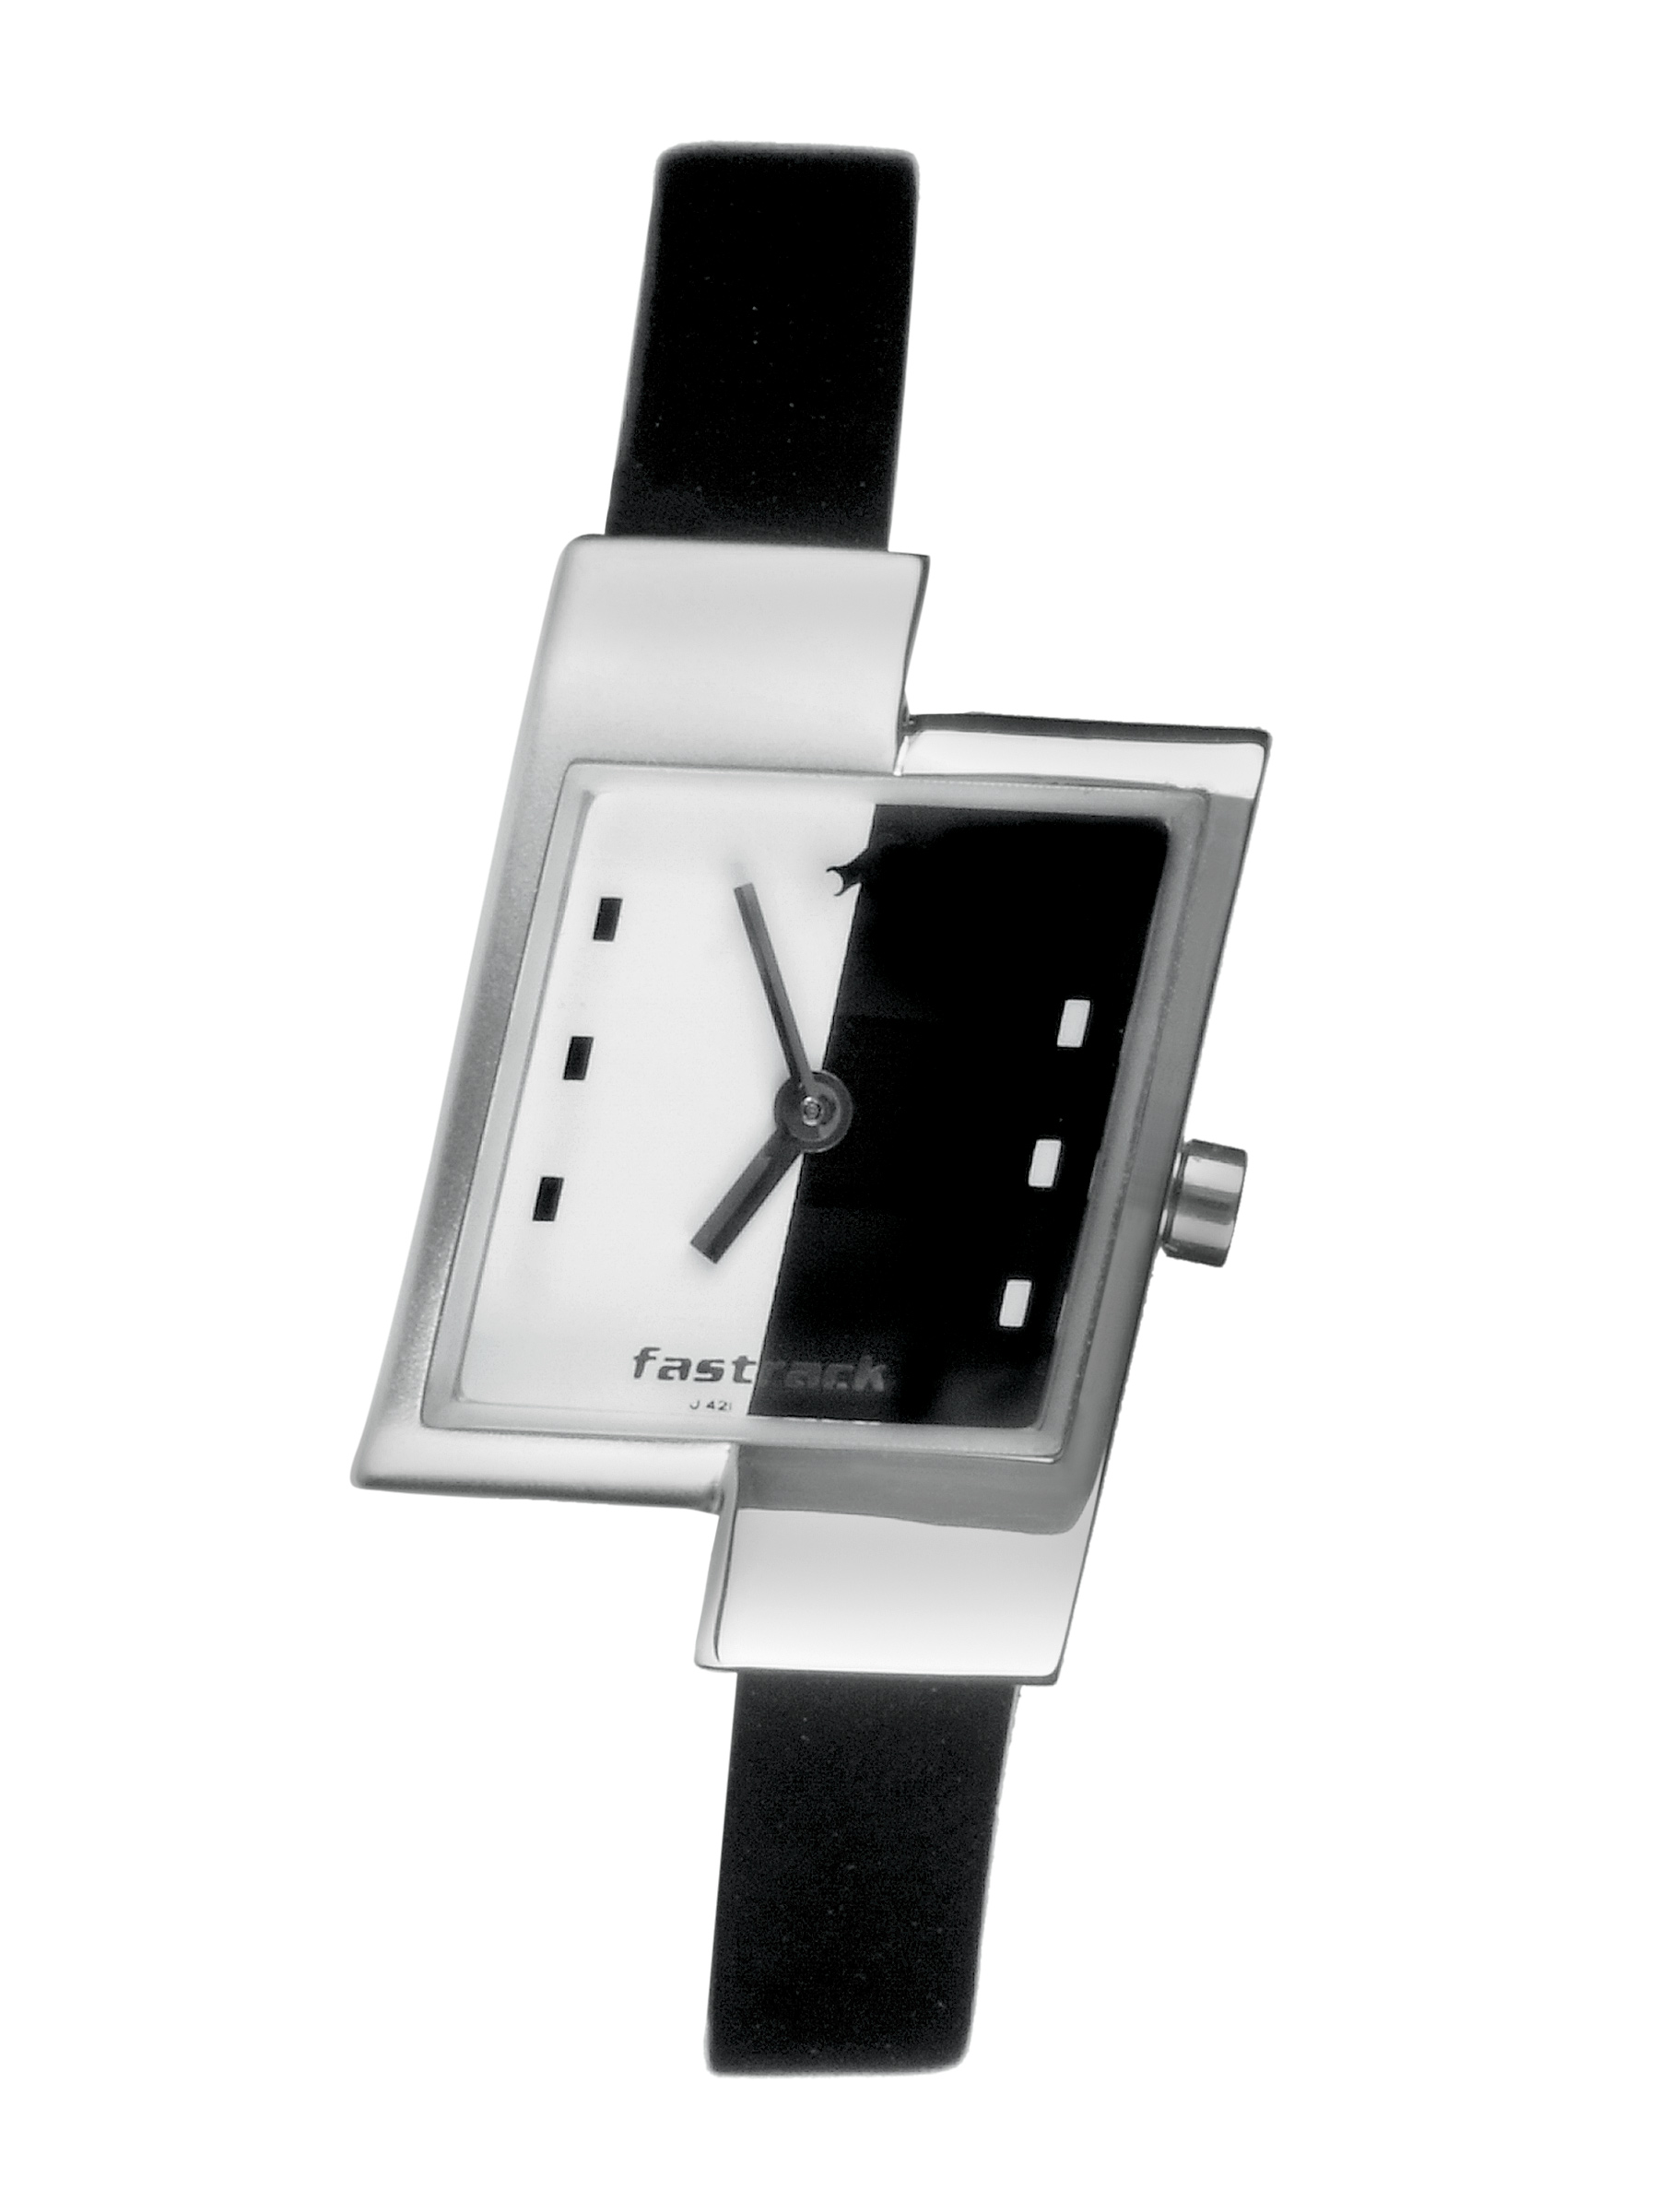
Fastrack Women Black & White Dial Watch N2161SL09
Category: Accessories / Watches / Watches
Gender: Women
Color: Black
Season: Winter 2016
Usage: Casual